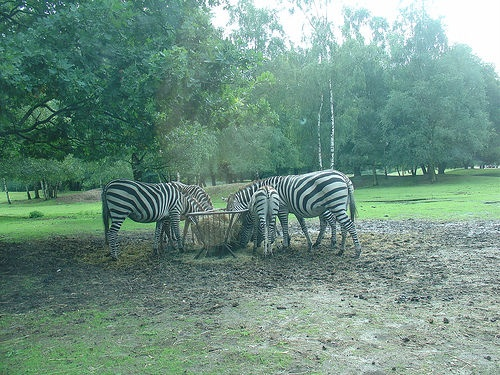
A group of zebra feeding from a basket in a grassy area.
zebras standing in a circle as they eat hay out of a metal bowl
Some zebras eating together outside in a grassy area.
A herd of zebra eating hay from a muddy field.
a number of zebras eating from a feeder